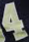
Number: 4